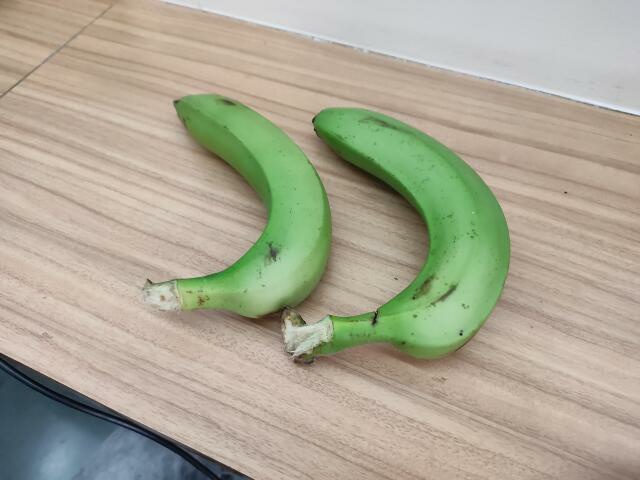
Label: Raw_Banana